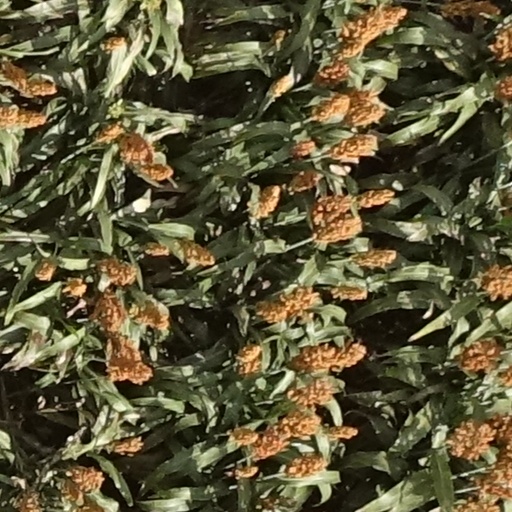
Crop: sorghum